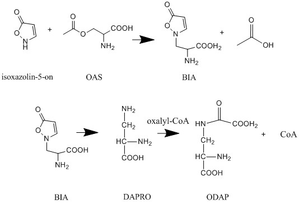
L’acide oxalyldiaminopropionique, ou ODAP, est un analogue structurel du neurotransmetteur glutamate isolé dans la gesse commune, Lathyrus sativus. C'est une neurotoxine responsable du lathyrisme, syndrome de dégénérescence des motoneurones.